Sakura Haruno

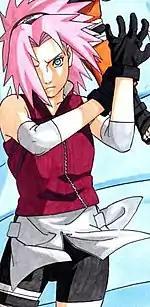
A kunoichi wearing a red shirt and black shorts under a light-colored skirt

When designing Sakura, Kishimoto focused on her silhouette and created a costume as simple as possible. This is a divergence from the other main characters of the series, whose costumes are very detailed. The leggings are the most notable aspect of her design, as they are meant to show that she is very active. At the start of the series, her leggings extended below her knees and closely resembled trousers. As Part I progressed, the leggings became increasingly shorter and tighter. Similar to his inexperience in drawing heroines, Kishimoto lacked the experience needed to make Sakura "cute" when he first began drawing her; although he implied that her appearance had become cuter since then, Kishimoto and much of the "Naruto" manga staff agreed that Sakura had been "far from cute" at the start of the series. In retrospective, he found Sakura one of the hardest characters to draw, alongside Sasuke Uchiha. Kishimoto first planned Sasuke and Sakura's romance in the early production of "Naruto". In regards to Sakura's feelings for Sasuke, Kishimoto tried to write them as realistic as possible but ended up getting complaints from young girls about her.